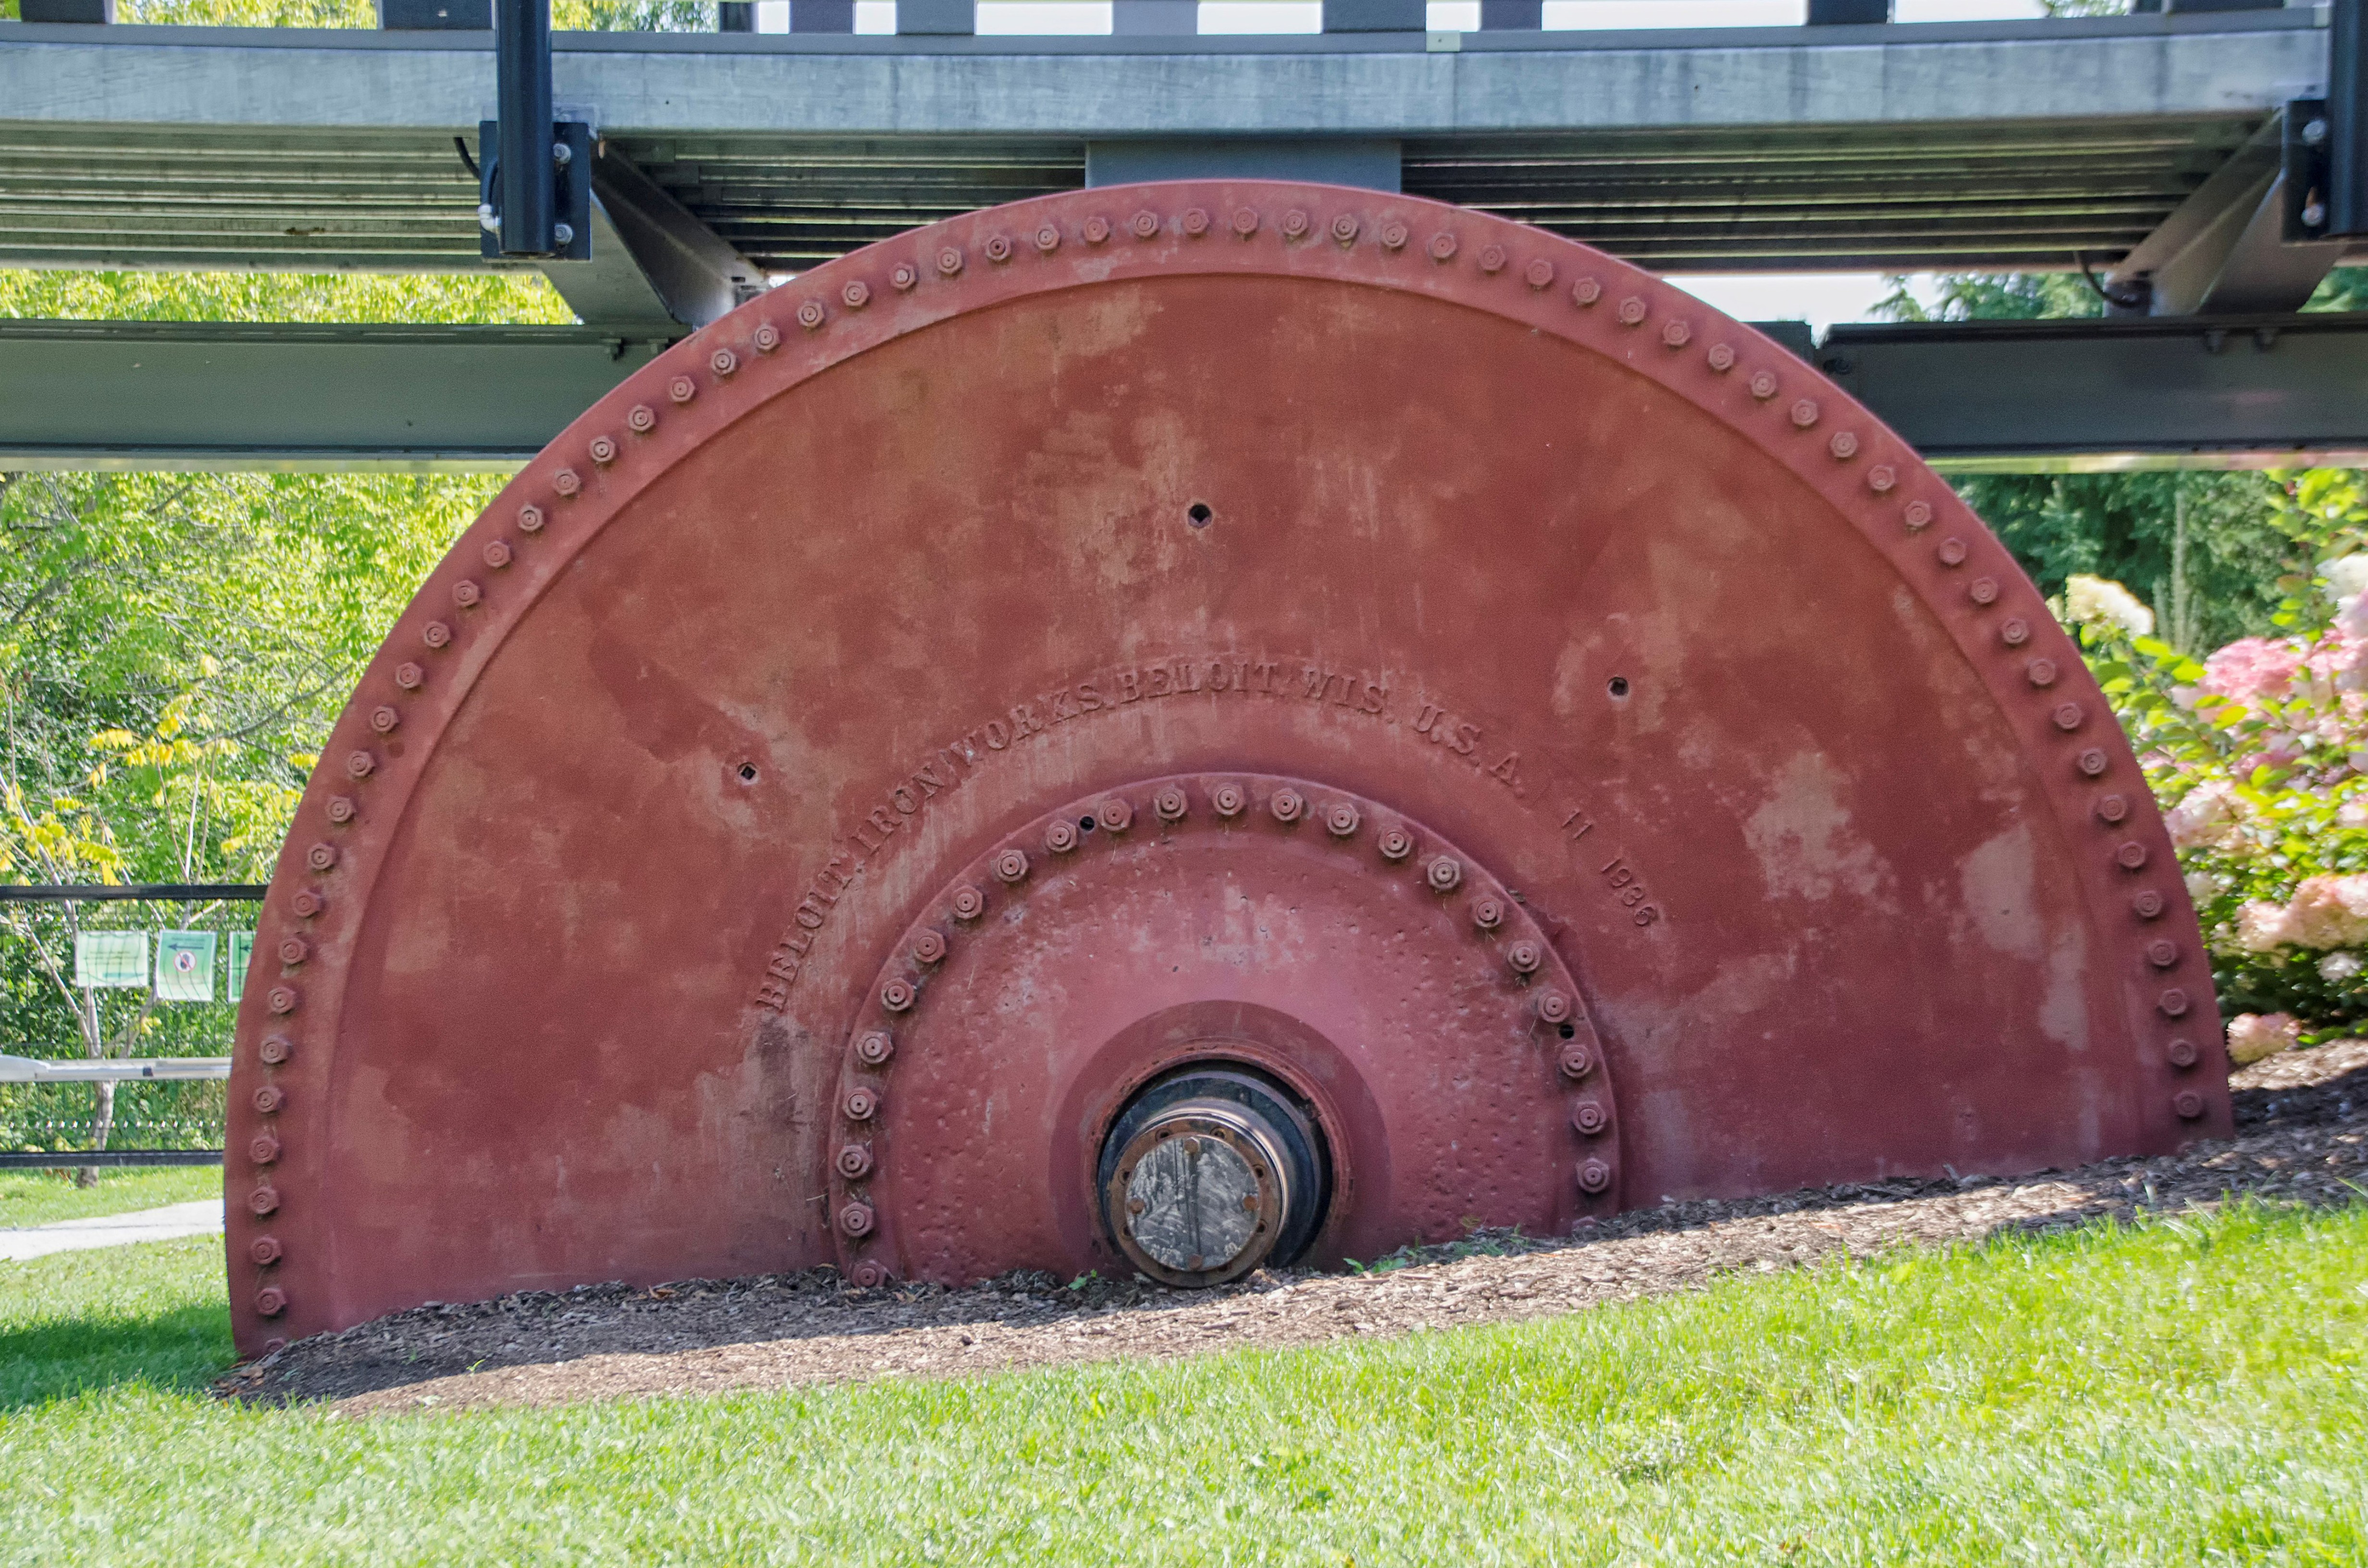
transport, arch, vehicle, canada, quebec, sherbrooke, divers, various, man made object